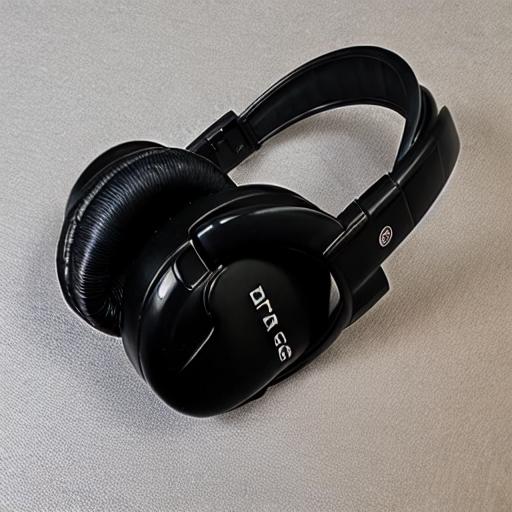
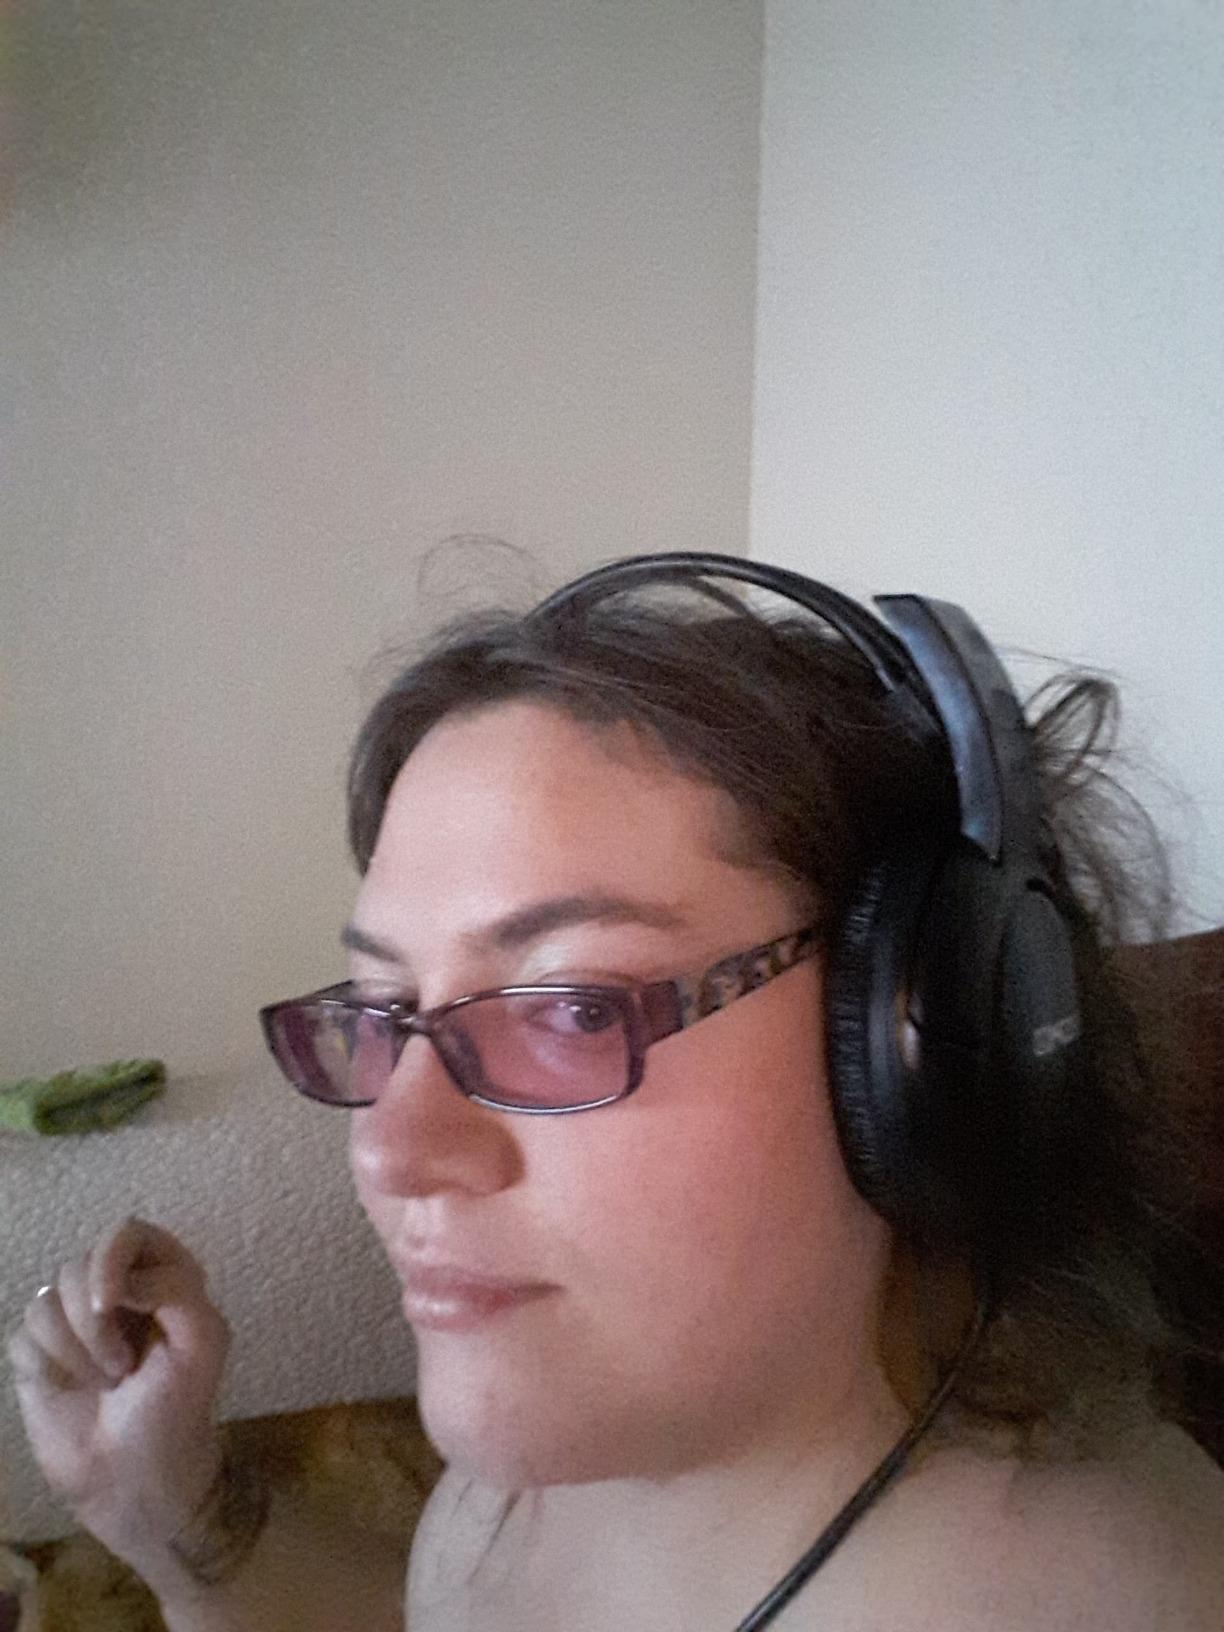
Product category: headphones
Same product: no